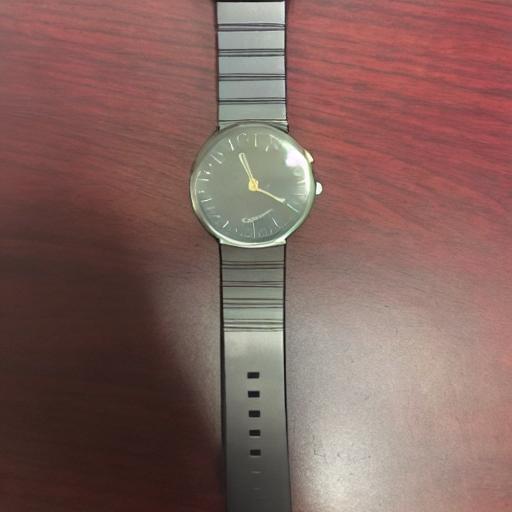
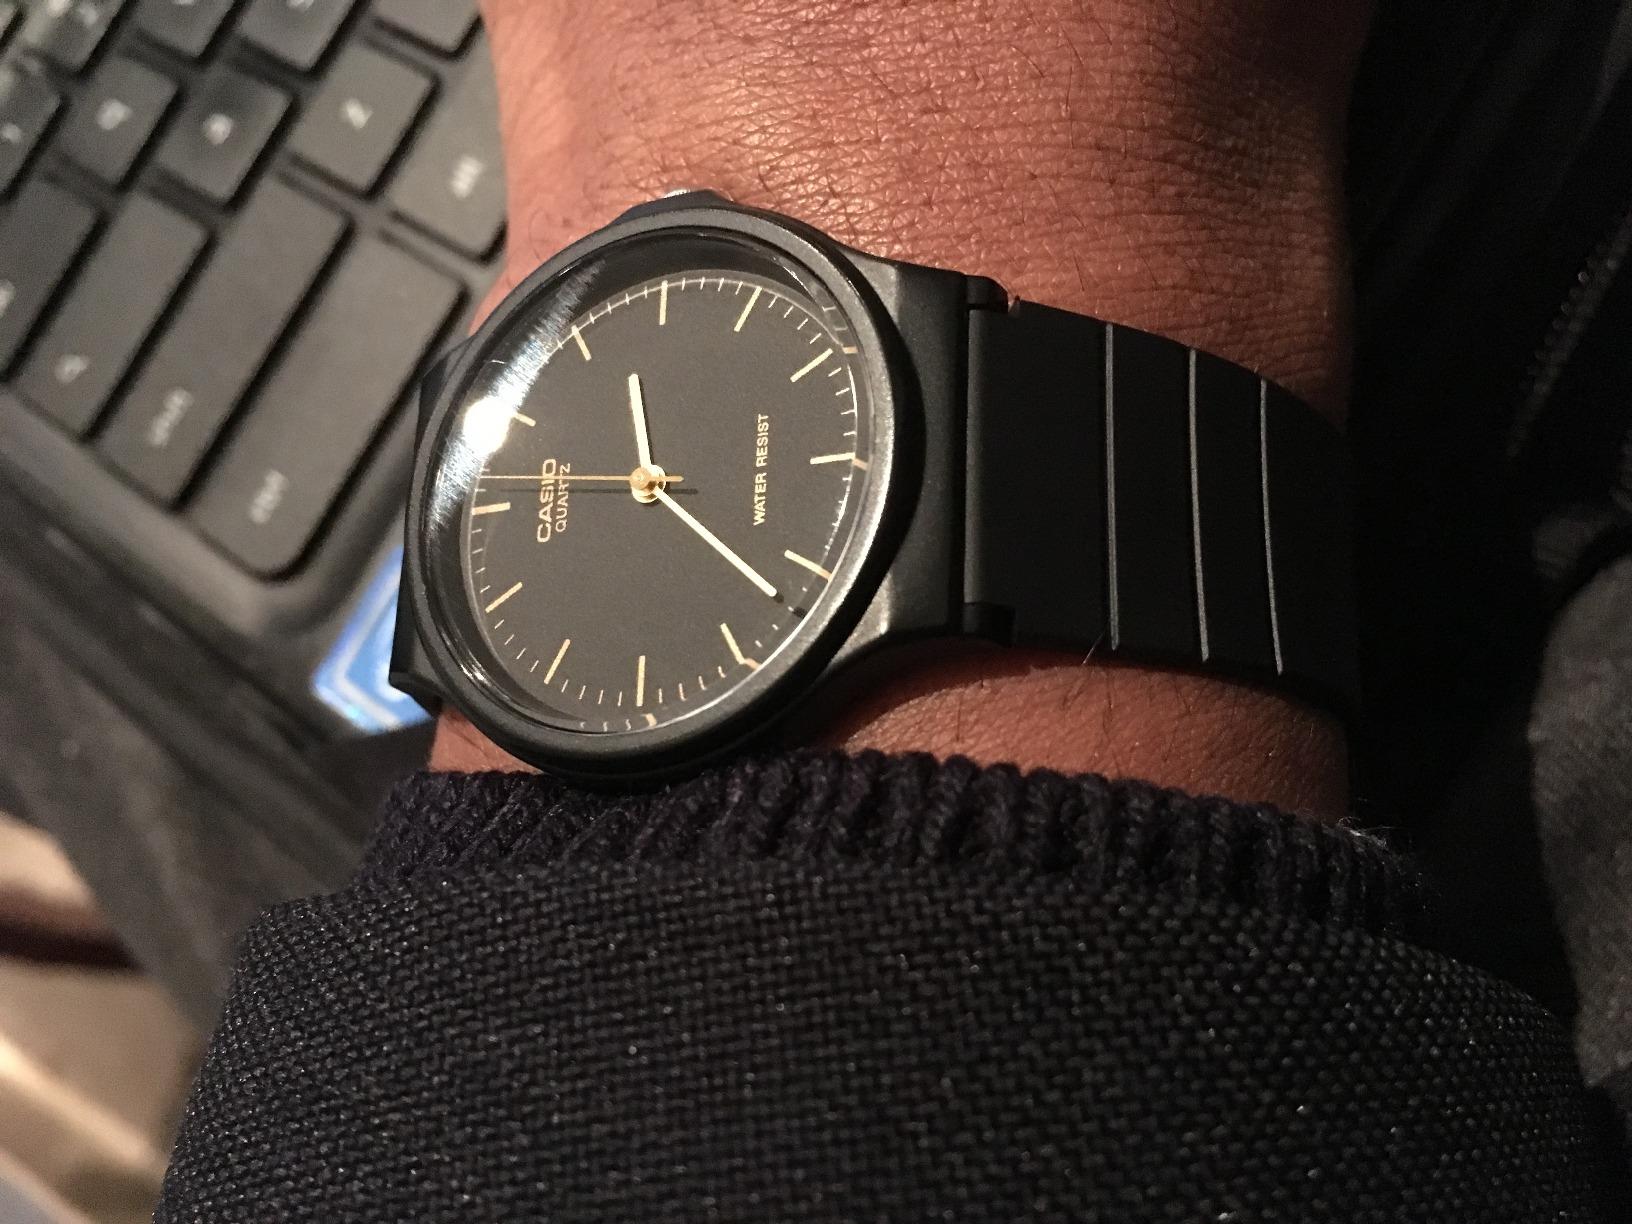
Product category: accessories_watch
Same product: no